Standard Atlas

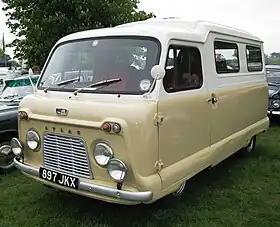
Standard Atlas Major

The Standard Atlas is a light van which was produced and sold under various names between 1958 and 1980, initially in Britain and Europe, and subsequently in India.